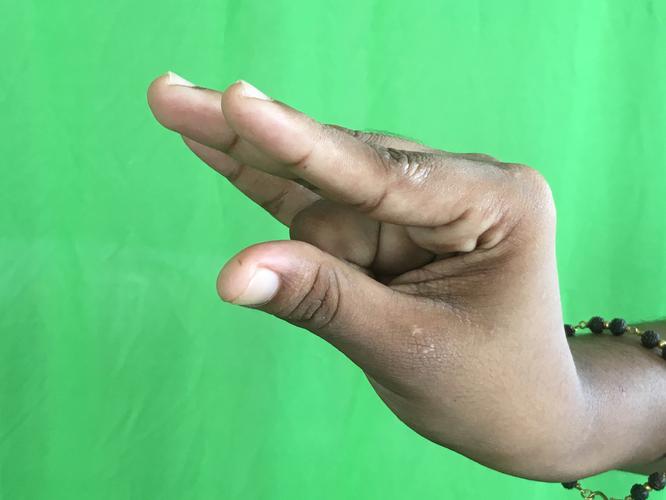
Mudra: Kangulam
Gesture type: single_hand